Gender disparity in computing

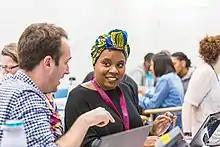
A woman and her colleague learn how to code in a coding workshop.

Grace Hopper Academy, named after Rear Admiral Grace Hopper, is another woman-only immersive programming school, located in New York City. A partner school to Fullstack Academy, Grace Hopper's curriculum focuses on the MEAN stack, and through education and mentorship, aims to help women begin careers in software engineering.